Mohegan Indians v. Connecticut

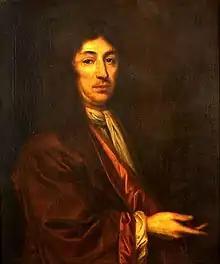
Joseph Dudley, Governor of Massachusetts

In 1704, the Masons petitioned the Crown, on behalf of the Mohegan, arguing that the land grants to colonists violated the treaties with the tribe. In February 1704, Sir Edward Northey, the Attorney General of England and Wales, opined to the English Board of Trade, which administered the colony, that the Crown could establish a court with the authority to hear the dispute, and enforce its decision upon the colony should the Mohegan prevail. Northey also expressed his opinion that the act of Connecticut in granting the land was "illegal and void." In March 1704, the Board of Trade agreed and referred Northey's advice to the Crown. The Board of Trade also recommended that the Crown cover the legal fees of the Mohegan.